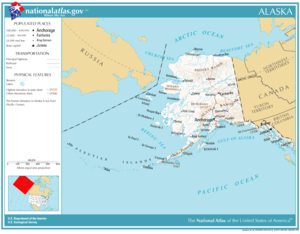
Cet article traite de la géographie de l'Alaska. L'État de l'Alaska aux États-Unis occupe le territoire d'une péninsule située à l'extrême nord-ouest du continent nord-américain prolongée par une bande côtière le long du Nord de la Colombie-Britannique.